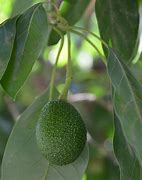
Label: Avocado